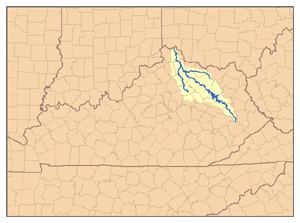
La Licking est une rivière des États-Unis longue de 515 kilomètres, affluent de la rivière Ohio, donc un sous-affluent du fleuve le Mississippi.